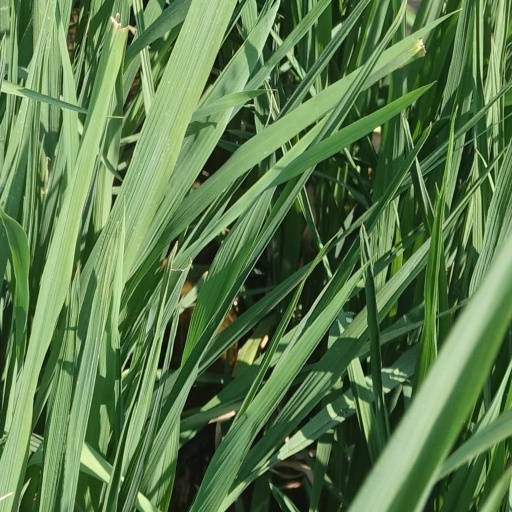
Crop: rice